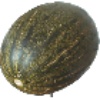
Label: melon_piel_de_sapo